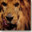
Label: lion